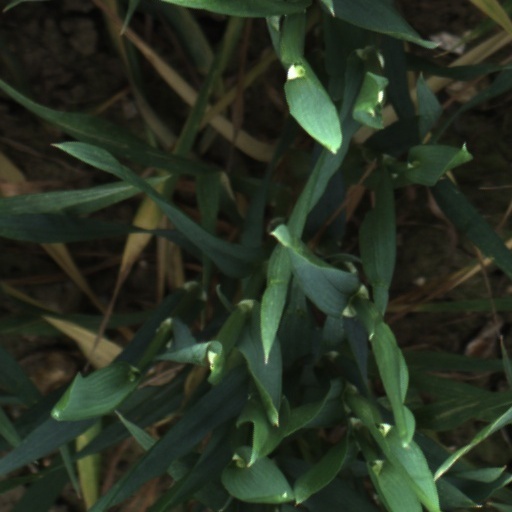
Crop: wheat